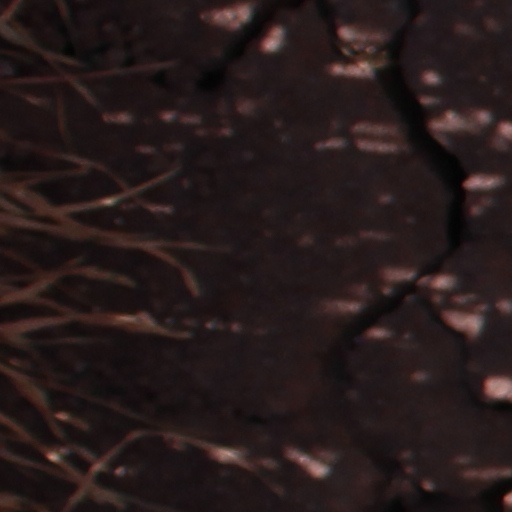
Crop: wheat